He's Just Not That into You (film)

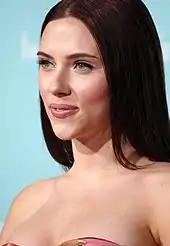
Scarlett Johansson at the premiere of "He's Just Not That into You"

Baltimore, Maryland was selected for the setting of "He's Just Not That into You" as an alternative to the common New York City, Chicago, or Los Angeles settings of romantic comedies. In addition, screenwriter Marc Silverstein had lived in the city for several years prior to attending college. Exterior shots were filmed in the city for two weeks during November 2007. Interior scenes were filmed in Los Angeles.